Sheldon Bateau

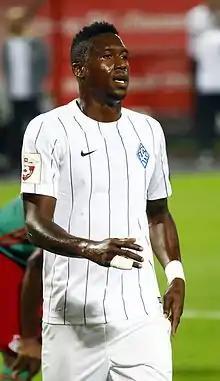
Bateau with Krylia Sovetov in 2016

Sheldon Bateau (born 29 January 1991) is a Trinidadian professional footballer who plays as a central defender for Belgian club Beveren. Bateau also represents the Trinidad and Tobago national team.